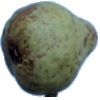
Label: pear_stone